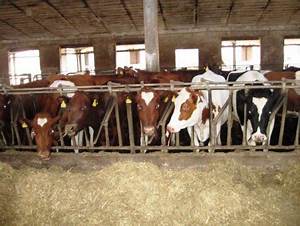
Label: cow